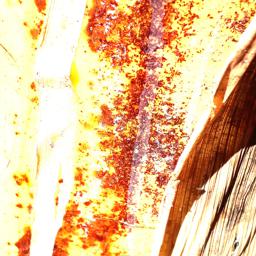
Label: PSEUDOSTEM WEEVIL